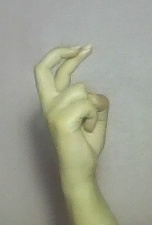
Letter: zay